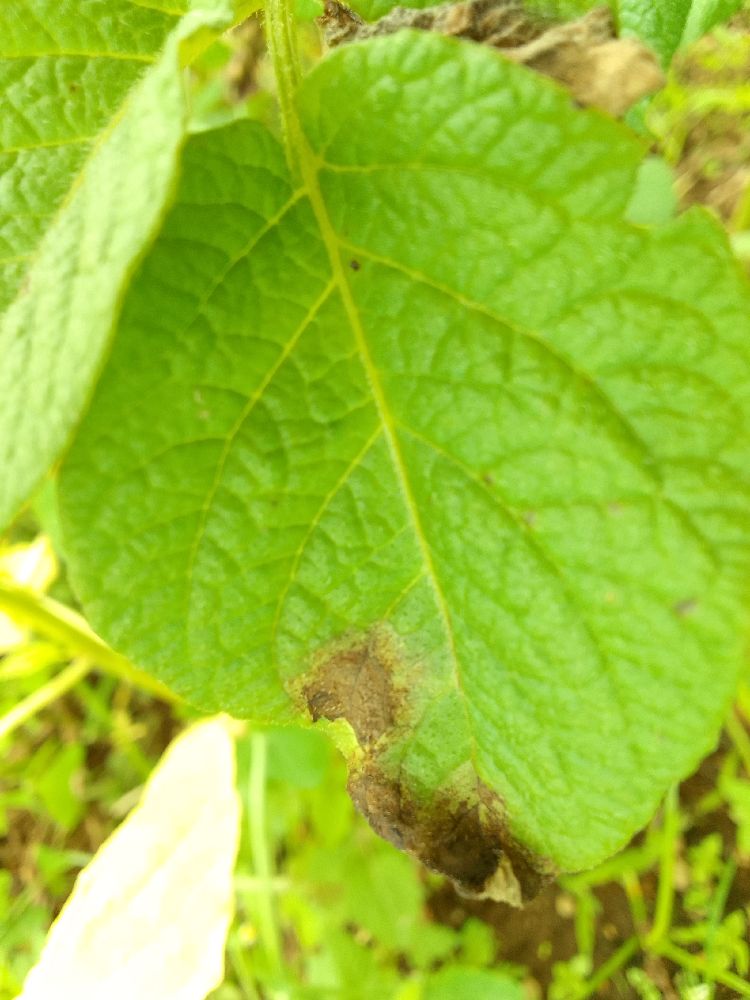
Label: Late blight